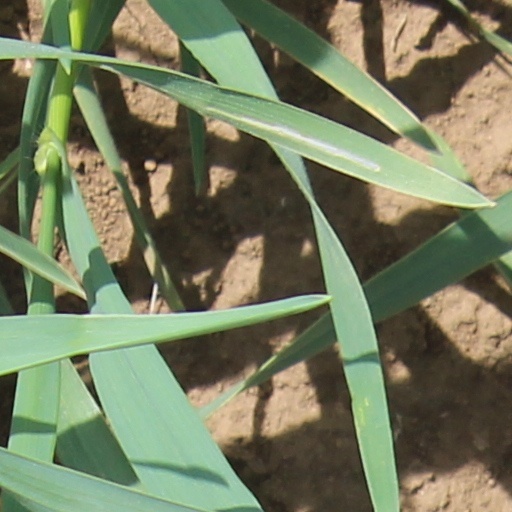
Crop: wheat